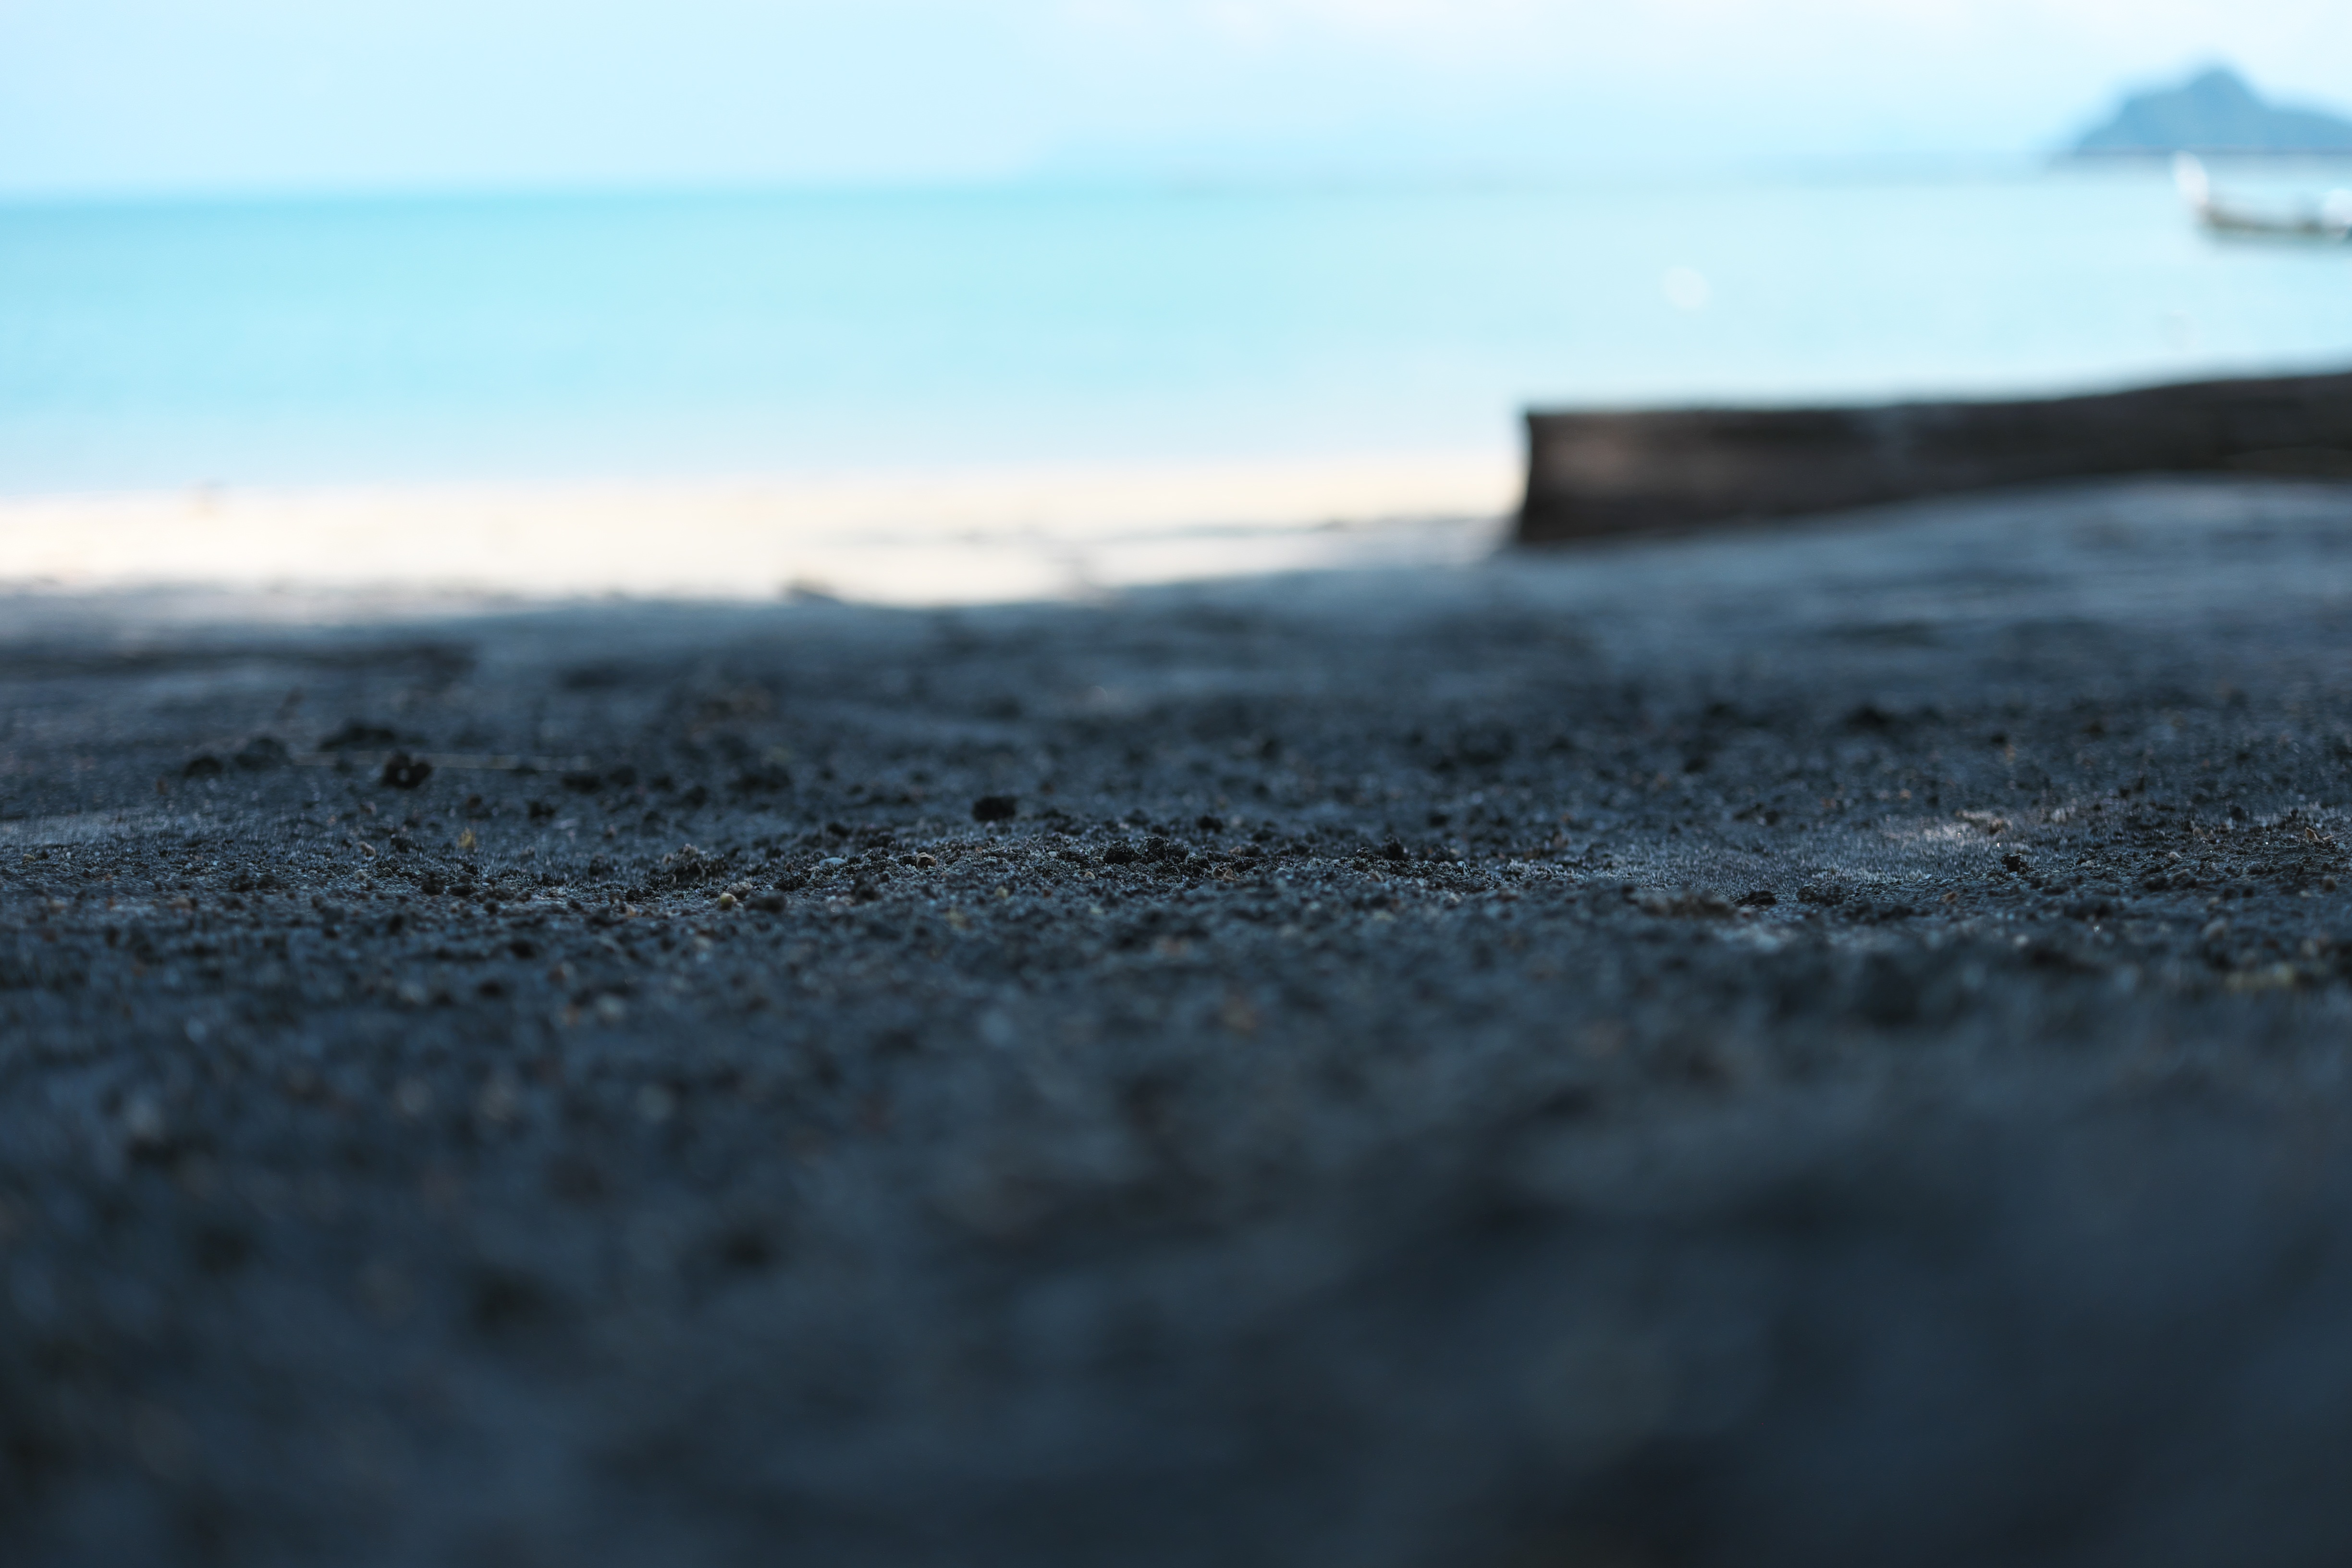
beach, sea, coast, water, sand, rock, ocean, horizon, cloud, sky, sunlight, morning, shore, wave, dawn, reflection, material, body of water, mudflat, wind wave